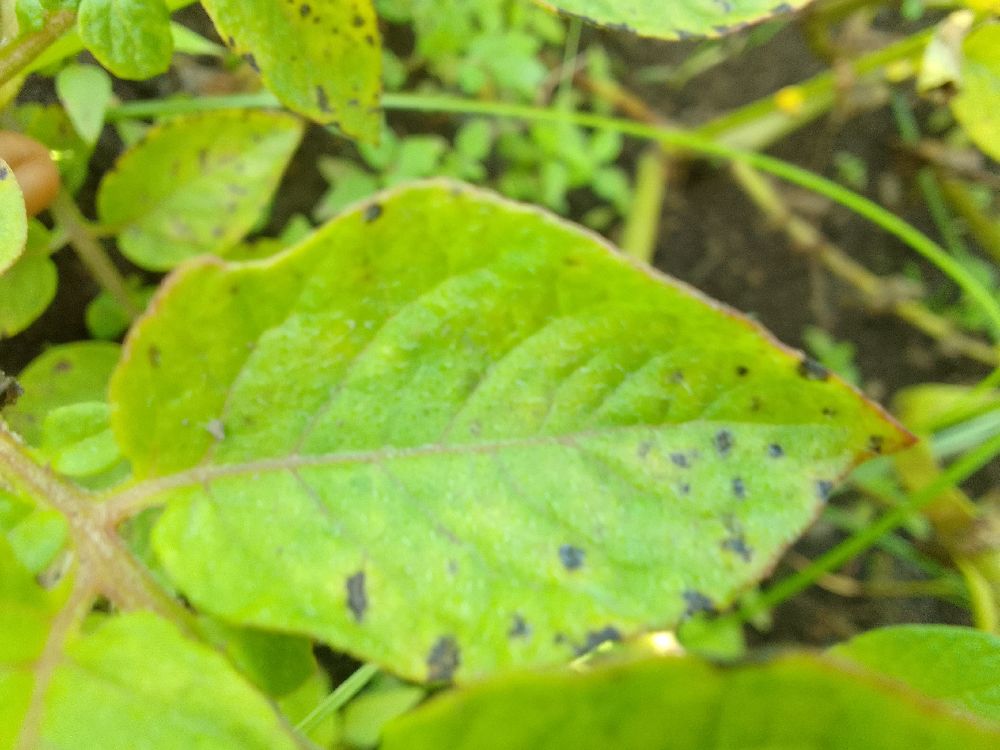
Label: Early blight